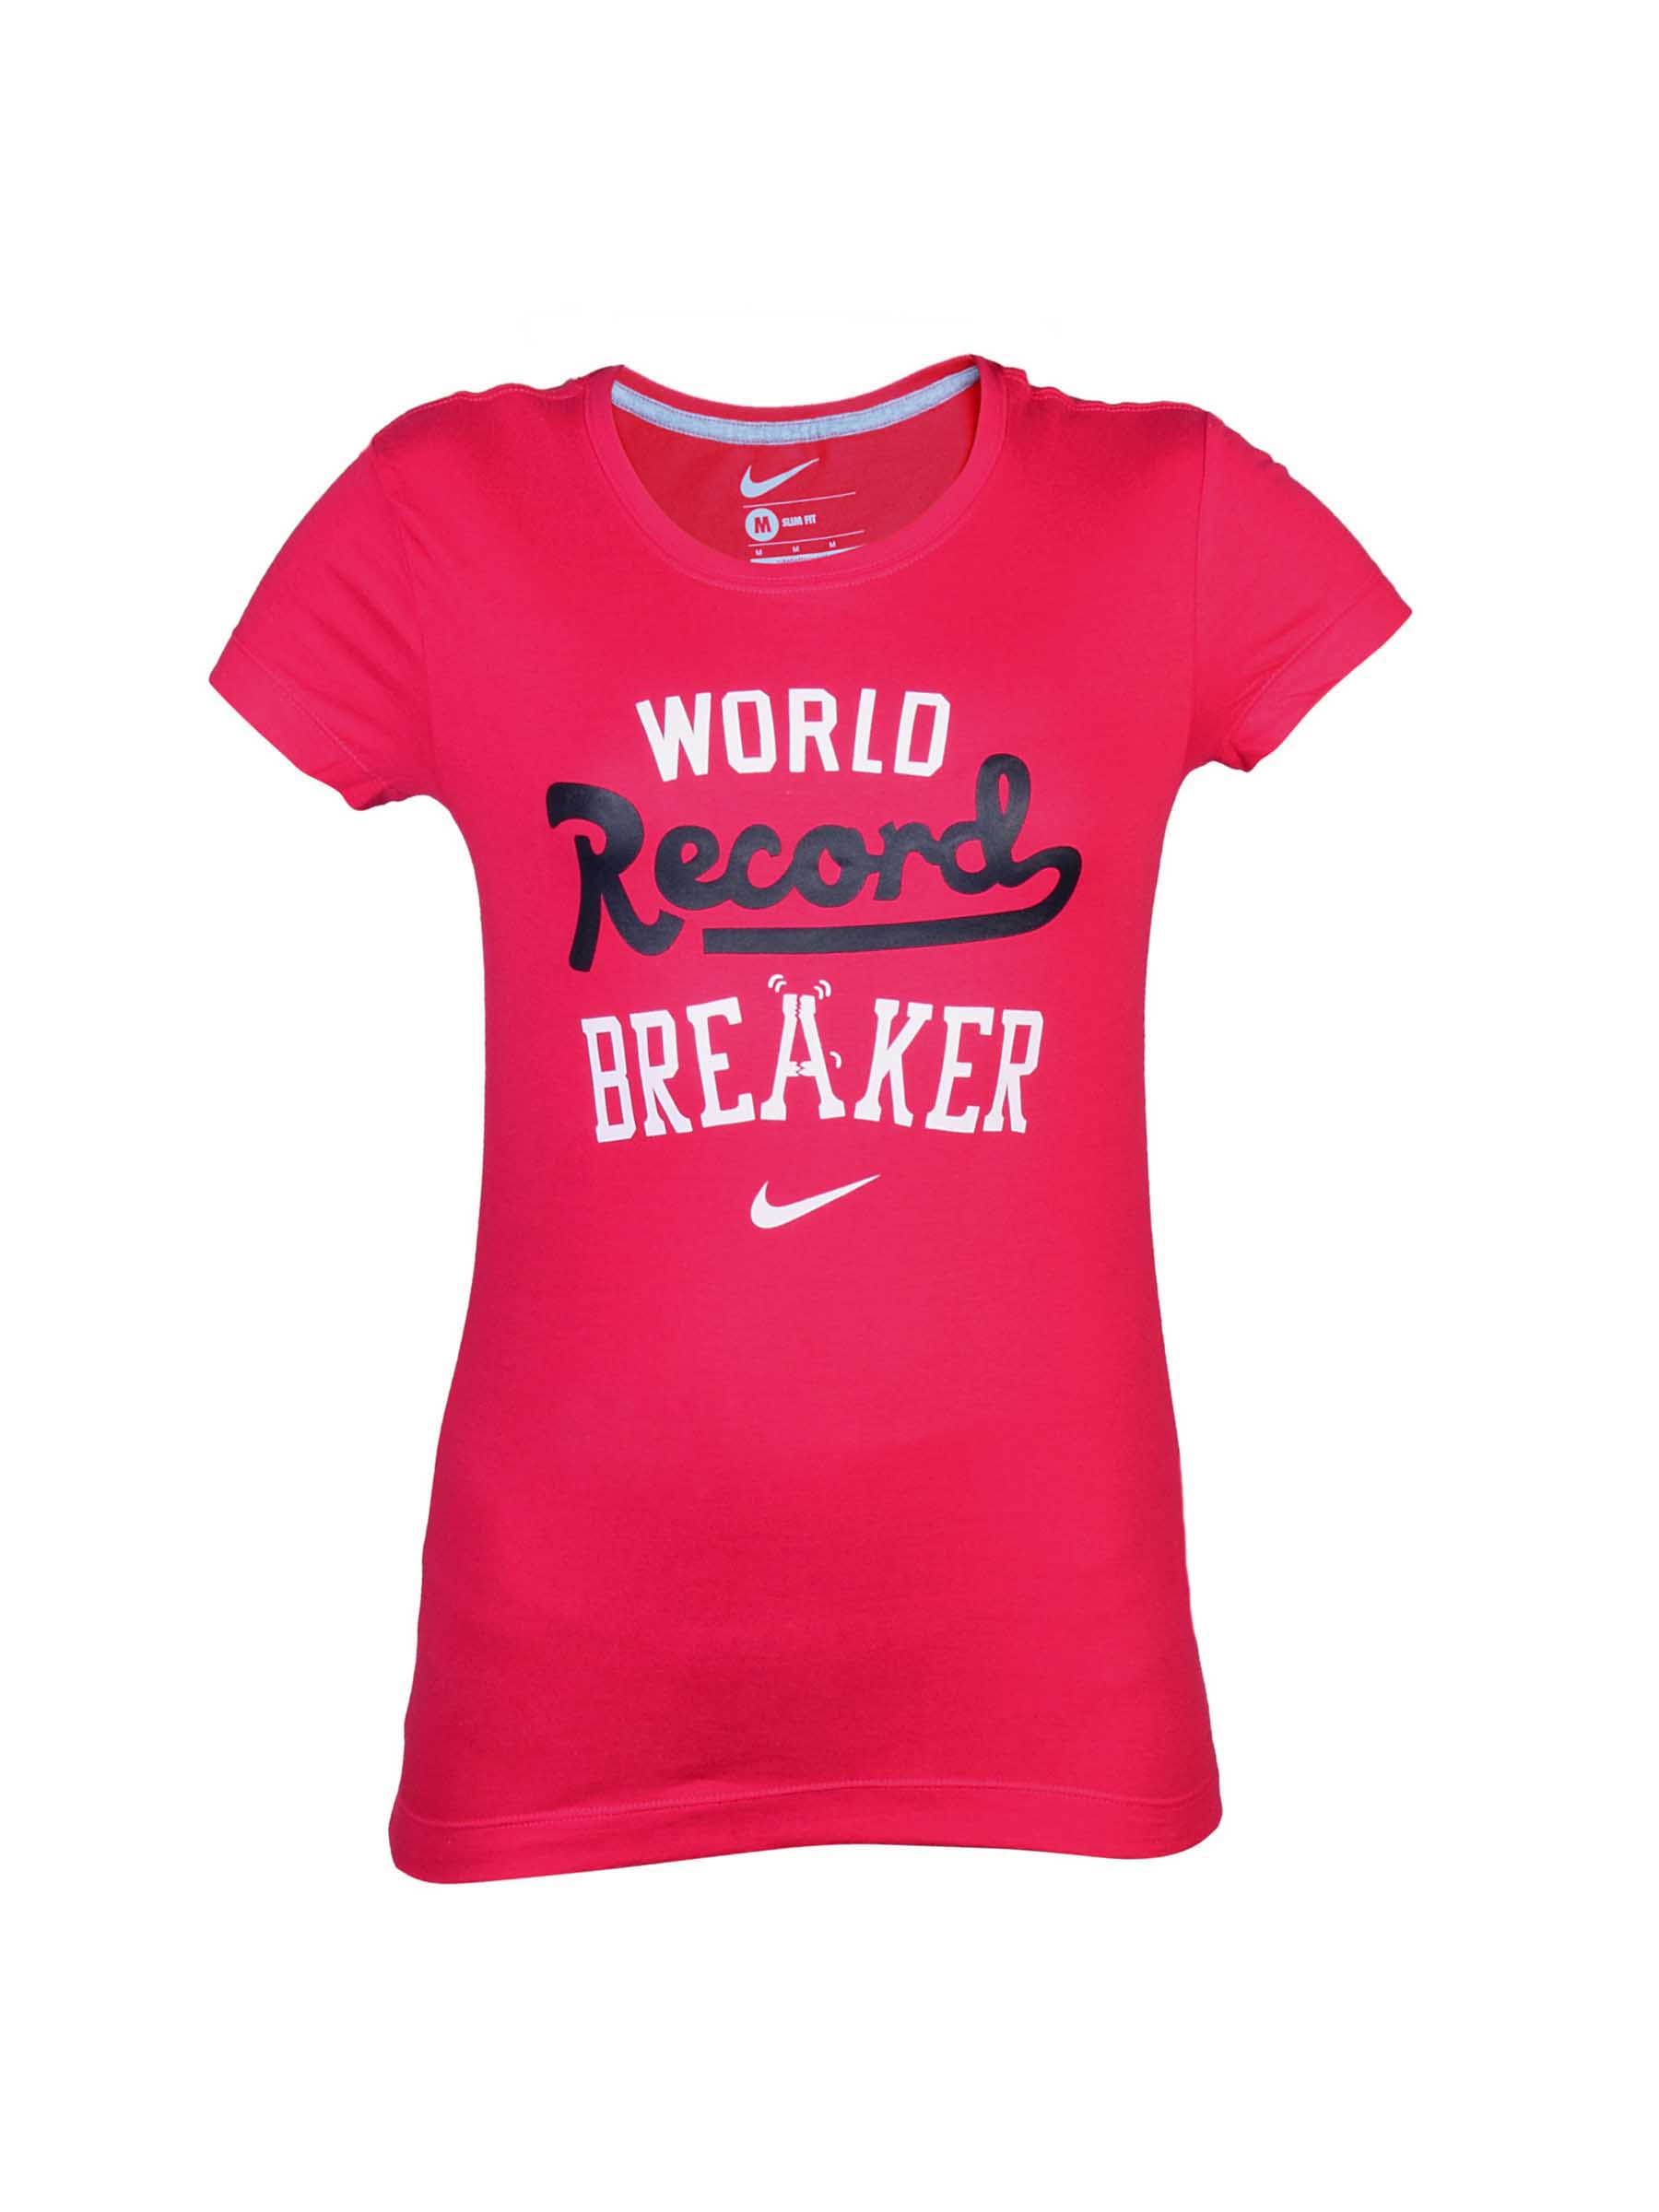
Nike Women Printed Pink T-shirt
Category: Apparel / Topwear / Tshirts
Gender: Women
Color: Pink
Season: Summer 2012
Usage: Casual